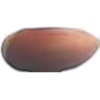
Label: Hazelnut 1